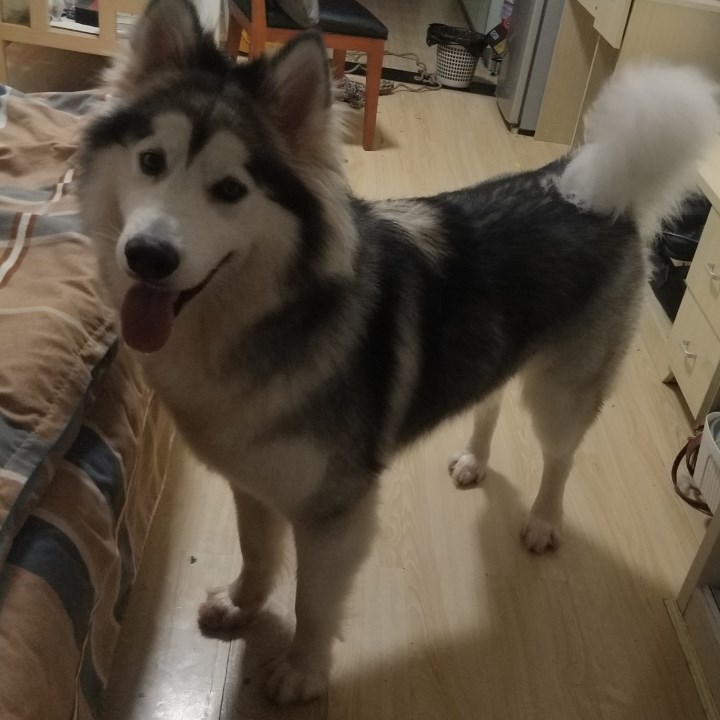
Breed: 1324-n000004-malamute